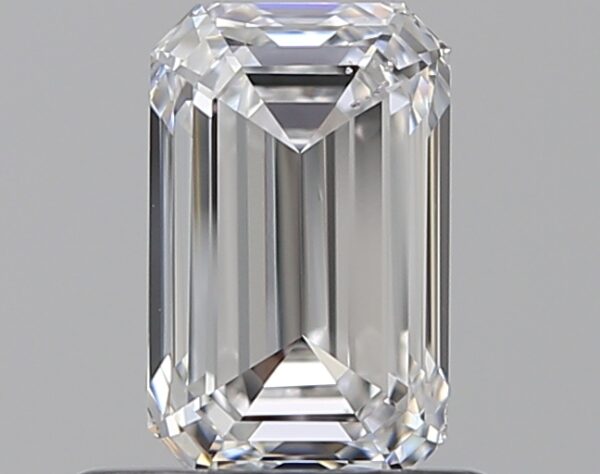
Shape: emerald
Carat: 0.72
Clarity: SI1
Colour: D
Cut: EX
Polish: EX
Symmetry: VG
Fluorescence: M
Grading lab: GIA
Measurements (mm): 6.32 x 3.97 x 2.71